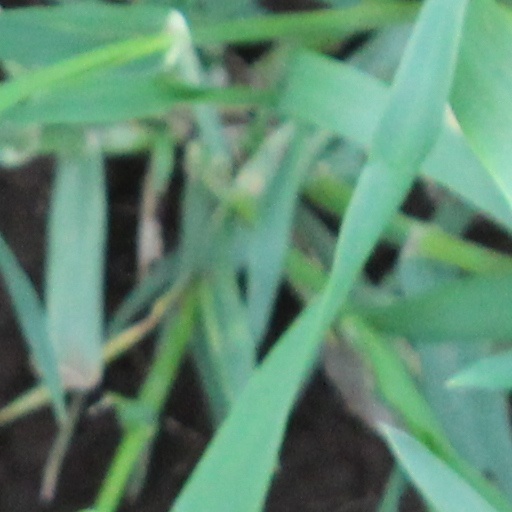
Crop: wheat